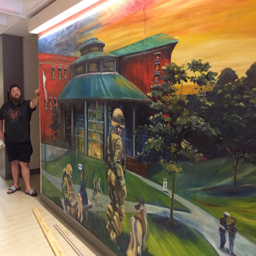
the finished mural , with the panels